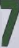
Number: 7